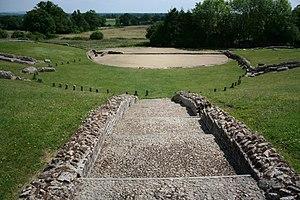
Théâtre de Jublains, Mayenne.
Cet article recense les monuments historiques français classés en 1917.
Jublains est une commune française, située dans le département de la Mayenne en région Pays de la Loire, peuplée de 734 habitants.
Cet article recense les monuments historiques de la Mayenne, en France.